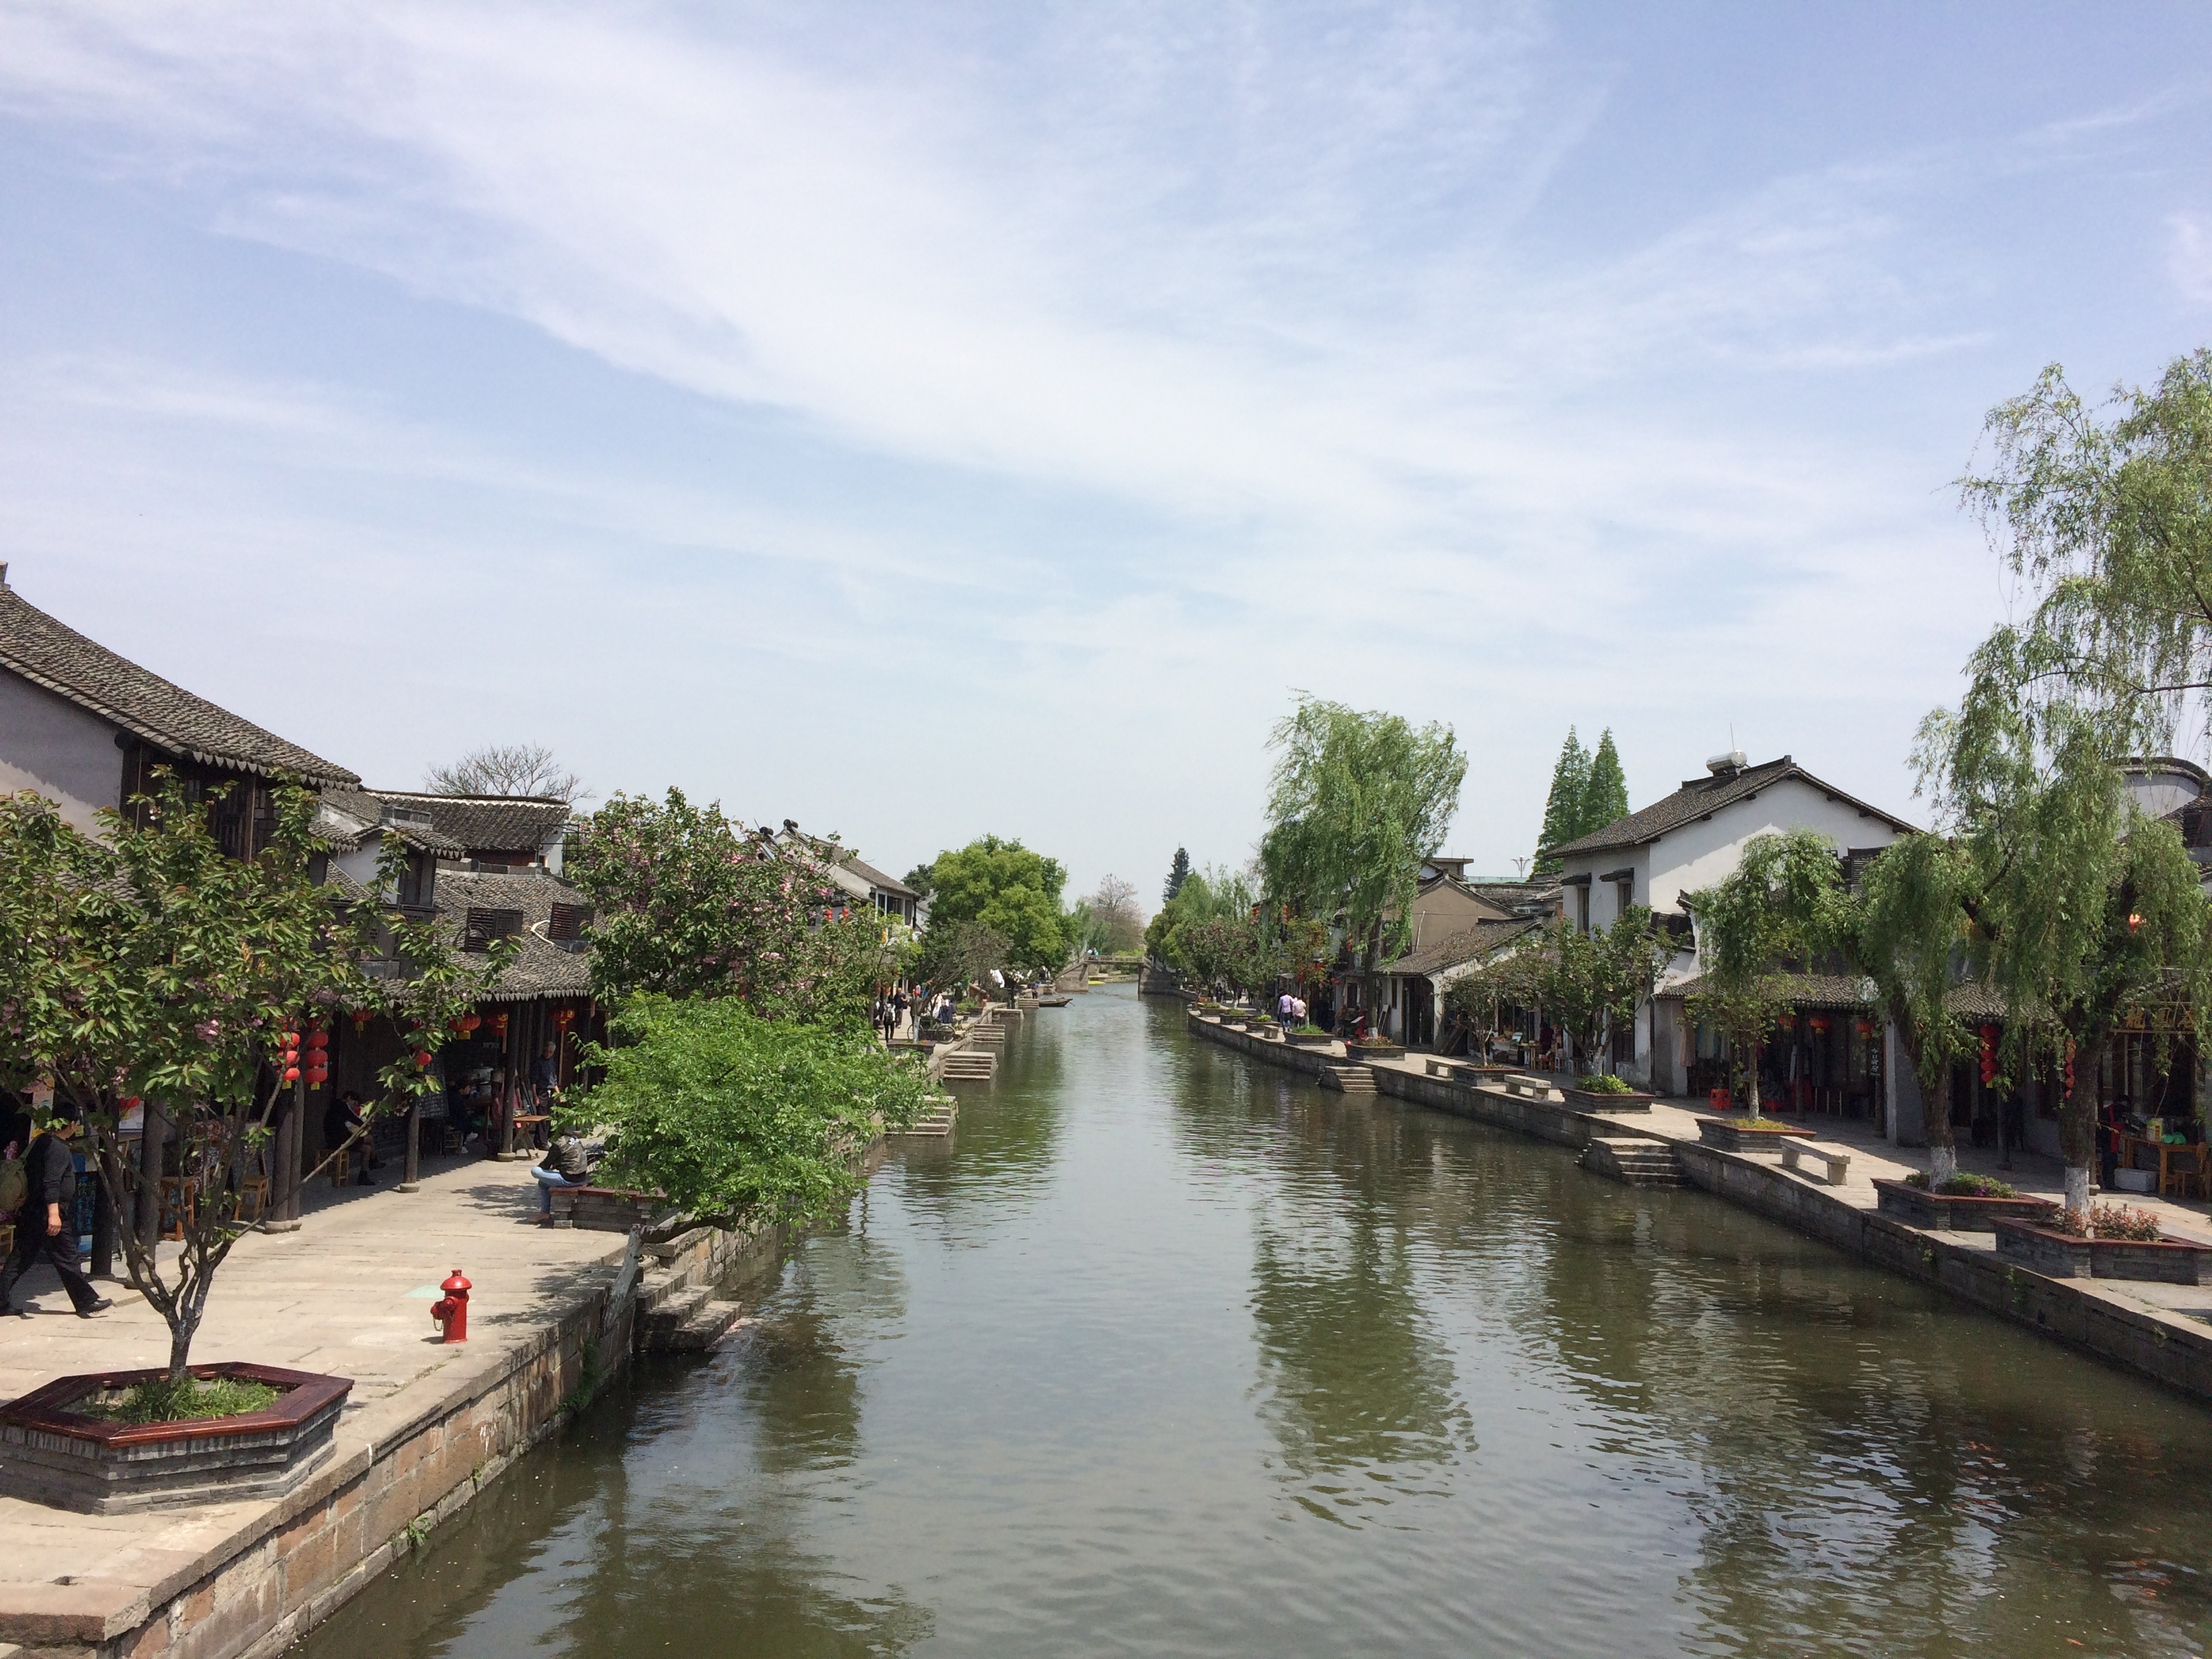
flower, town, building, city, river, canal, village, historic, tourism, waterway, body of water, resort, china, couples, the scenery, landform, the ancient town, xitang, jiaxing, geographical feature